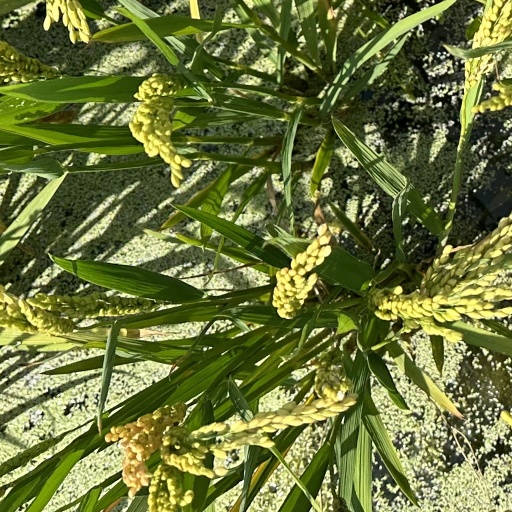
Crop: rice